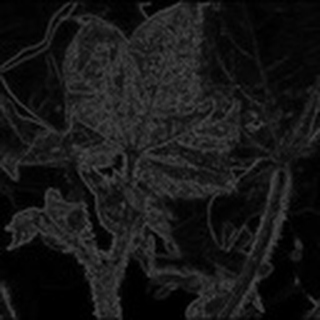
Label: cotton_aphids